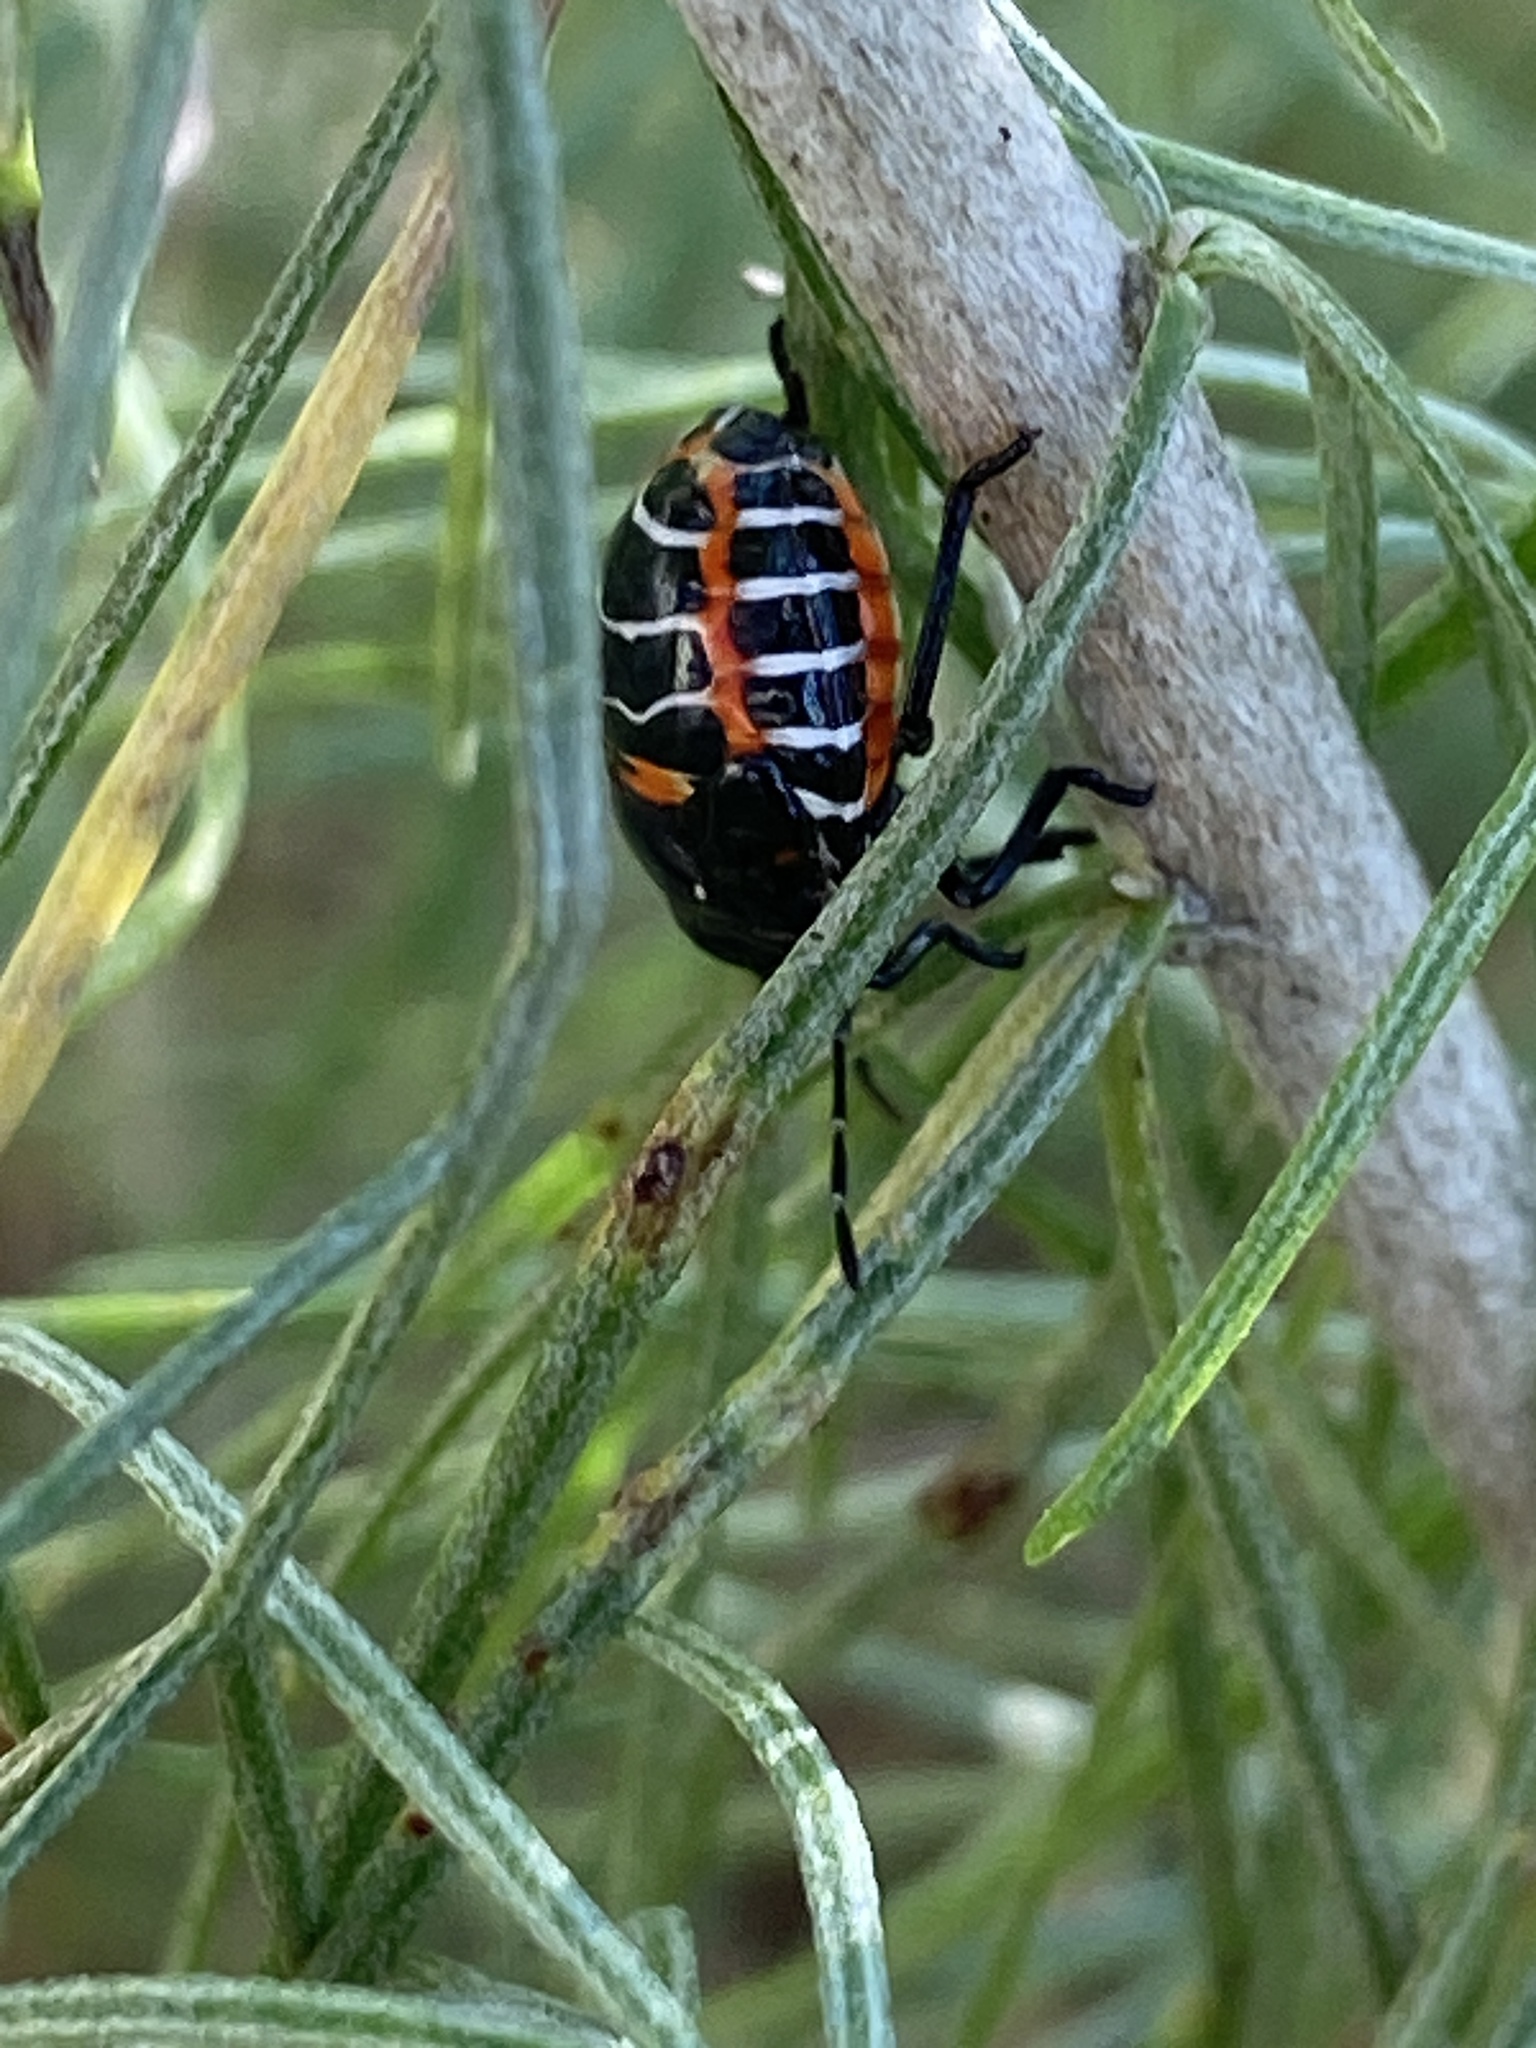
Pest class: stink_bug